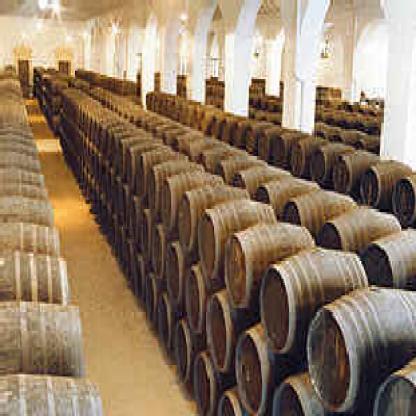
Scene: Indoor